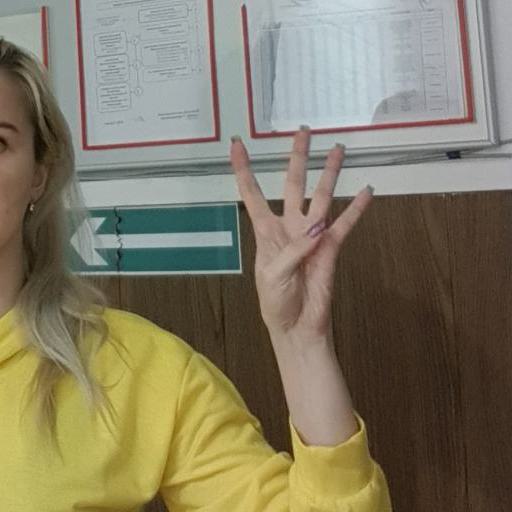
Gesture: four